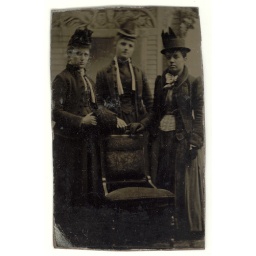
Tintype- three ladies in great hats with empty chair